Sustainable food system

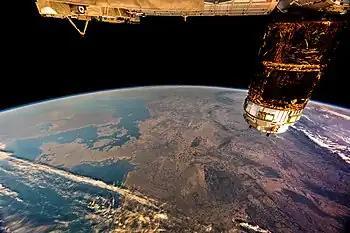
Deforestation in Europe, 2018. Almost all of Europe's original forests have been removed.

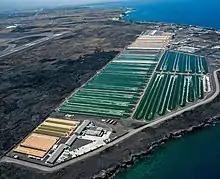
A Microalgae cultivation facility

Industrial agriculture causes environmental impacts, as well as health problems associated with both obesity and hunger. This has generated a strong interest in healthy, sustainable eating as a major component of the overall movement toward sustainability and climate change mitigation.